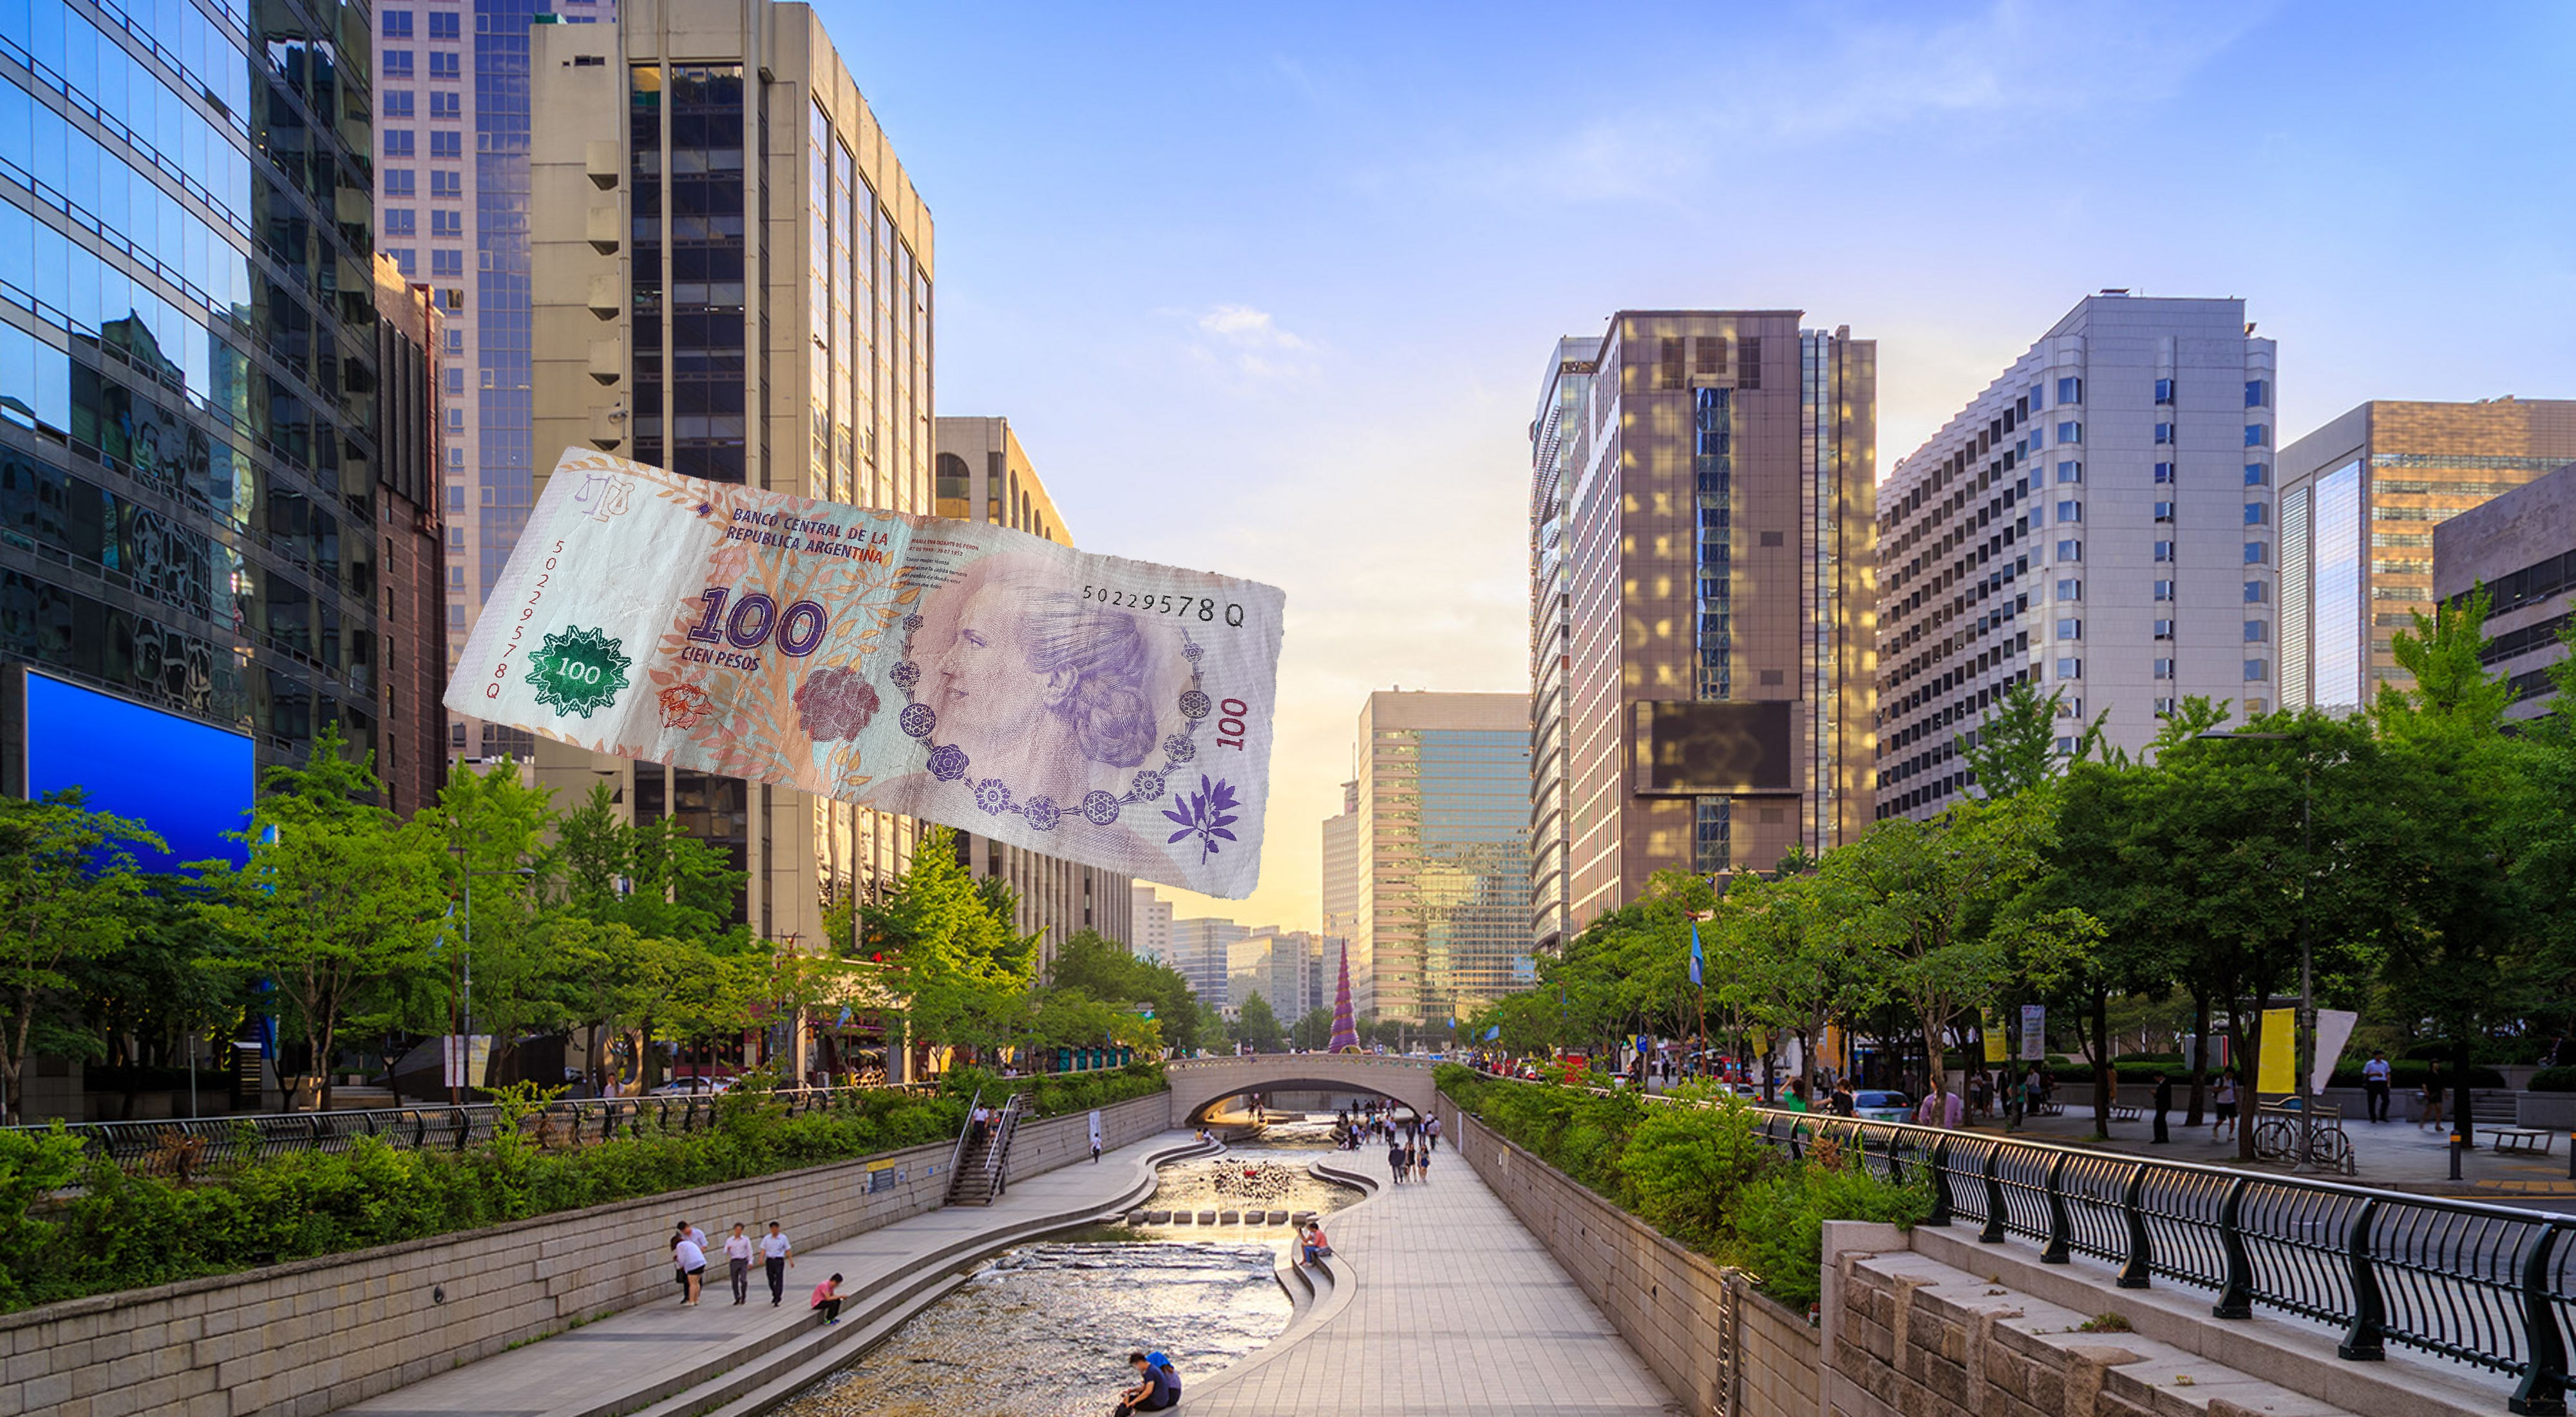
Denominación: 100